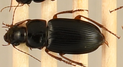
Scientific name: Harpalus paratus
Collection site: North Sterling NEON (STER), plot STER_033